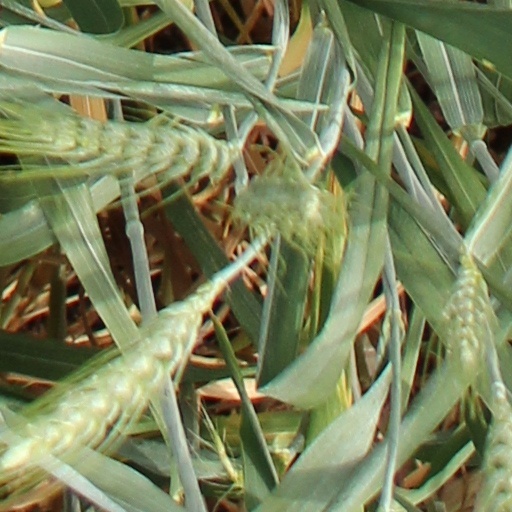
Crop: wheat